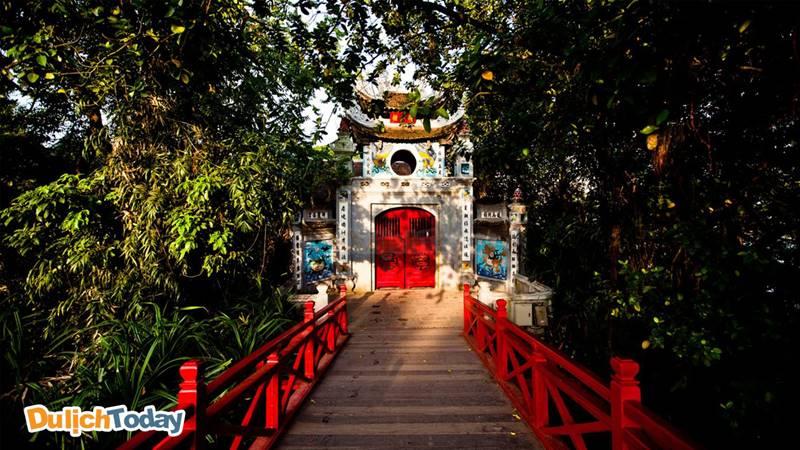
hai bên thành của cây cầu dẫn vào ngôi đền được sơn màu đỏ